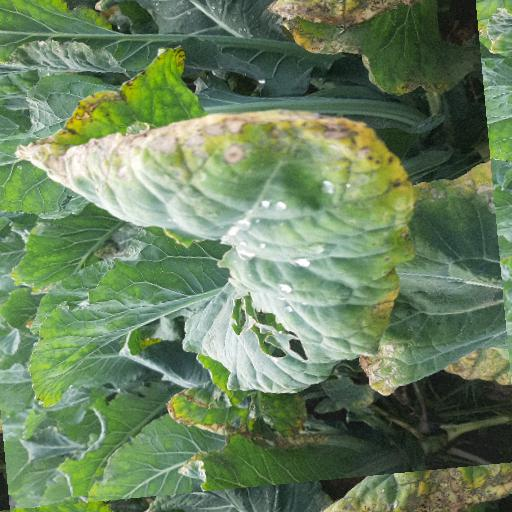
Label: Black Rot